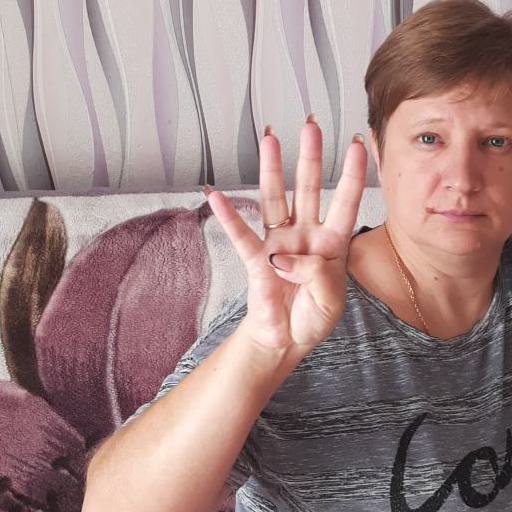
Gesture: four